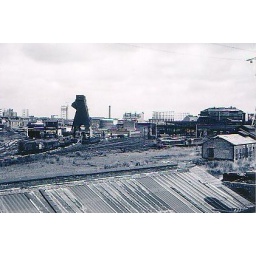
Demolition of coal tower in Saltley Goods yard, from the roof of F A Power. 1960's